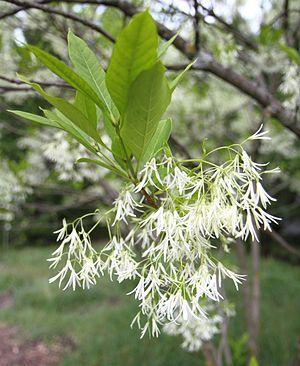
Fleurs d'Arbre à neige, Jardin botanique de Montréal, Montréal, Québec